Sofoklis Schortsanitis

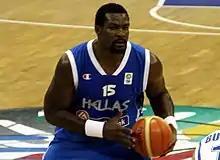
Schortsanitis playing for the Greece men's national basketball team.

Schortsanitis was on the squad of the Under-16 national team that played at the 2001 FIBA Europe Under-16 Championship, the squad of the Under-18 national team that won a bronze medal at the 2002 FIBA Europe Under-18 Championship, and